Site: brandenburg
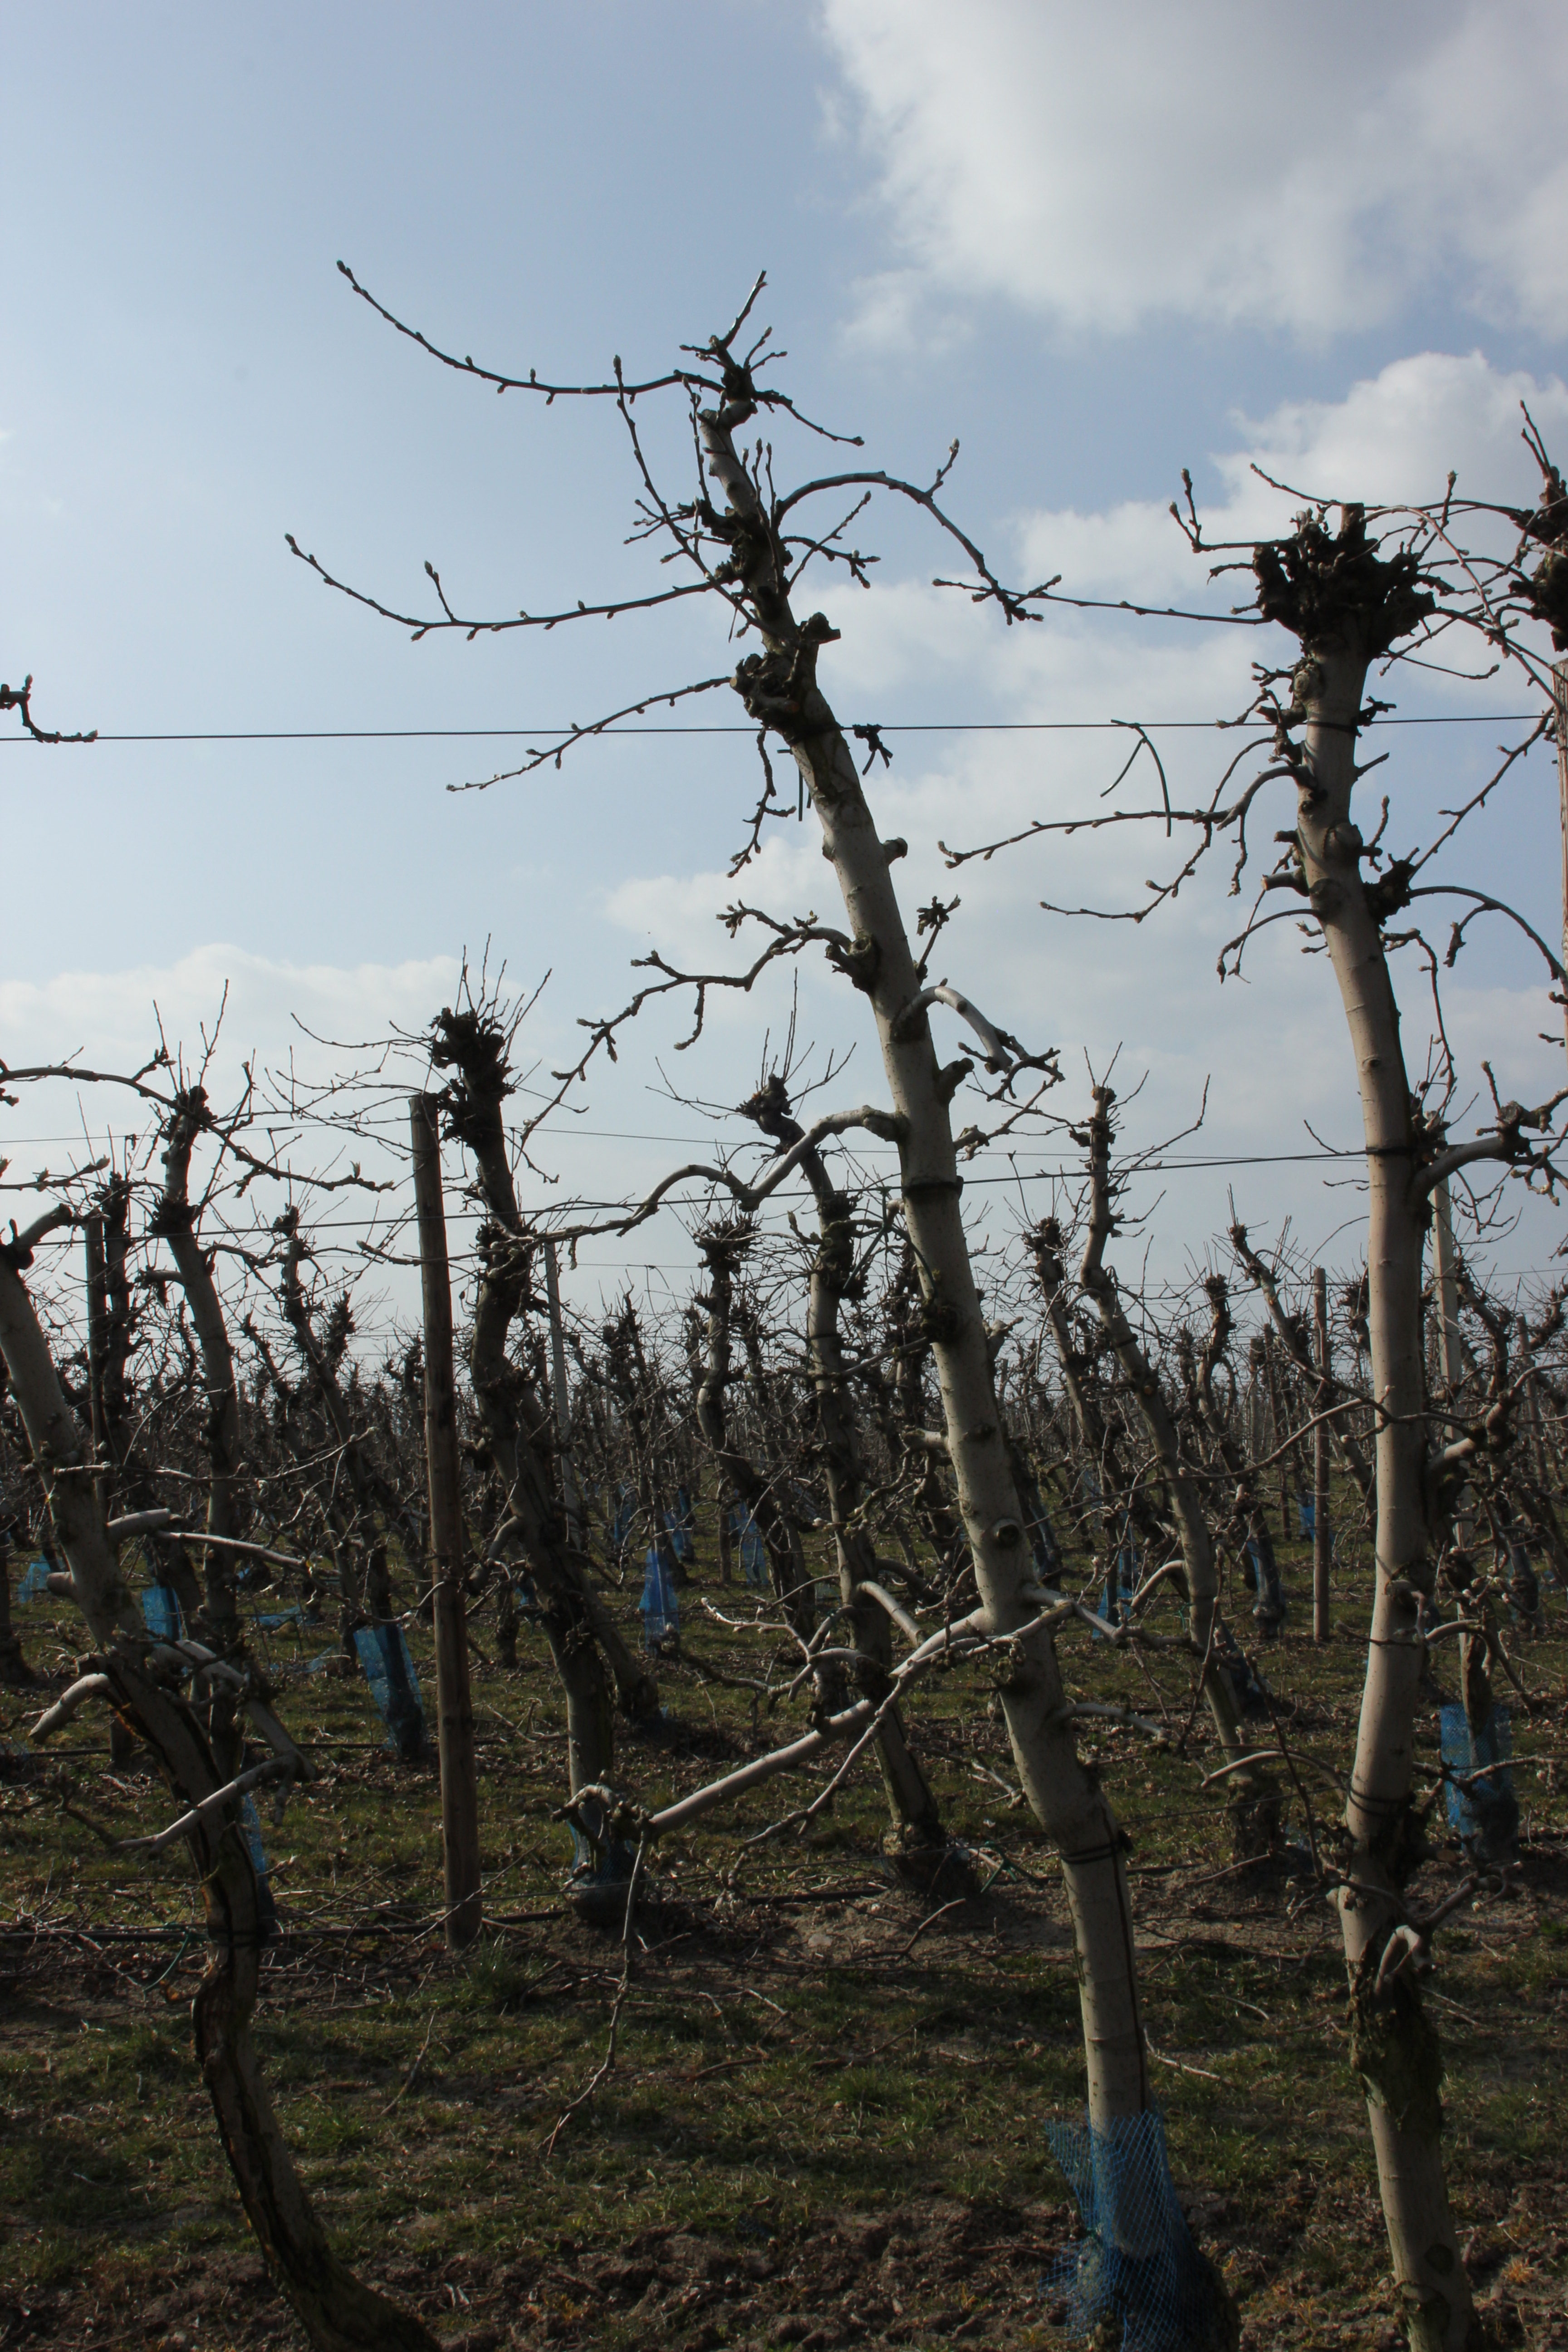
Growth stage (BBCH 03): Bud development